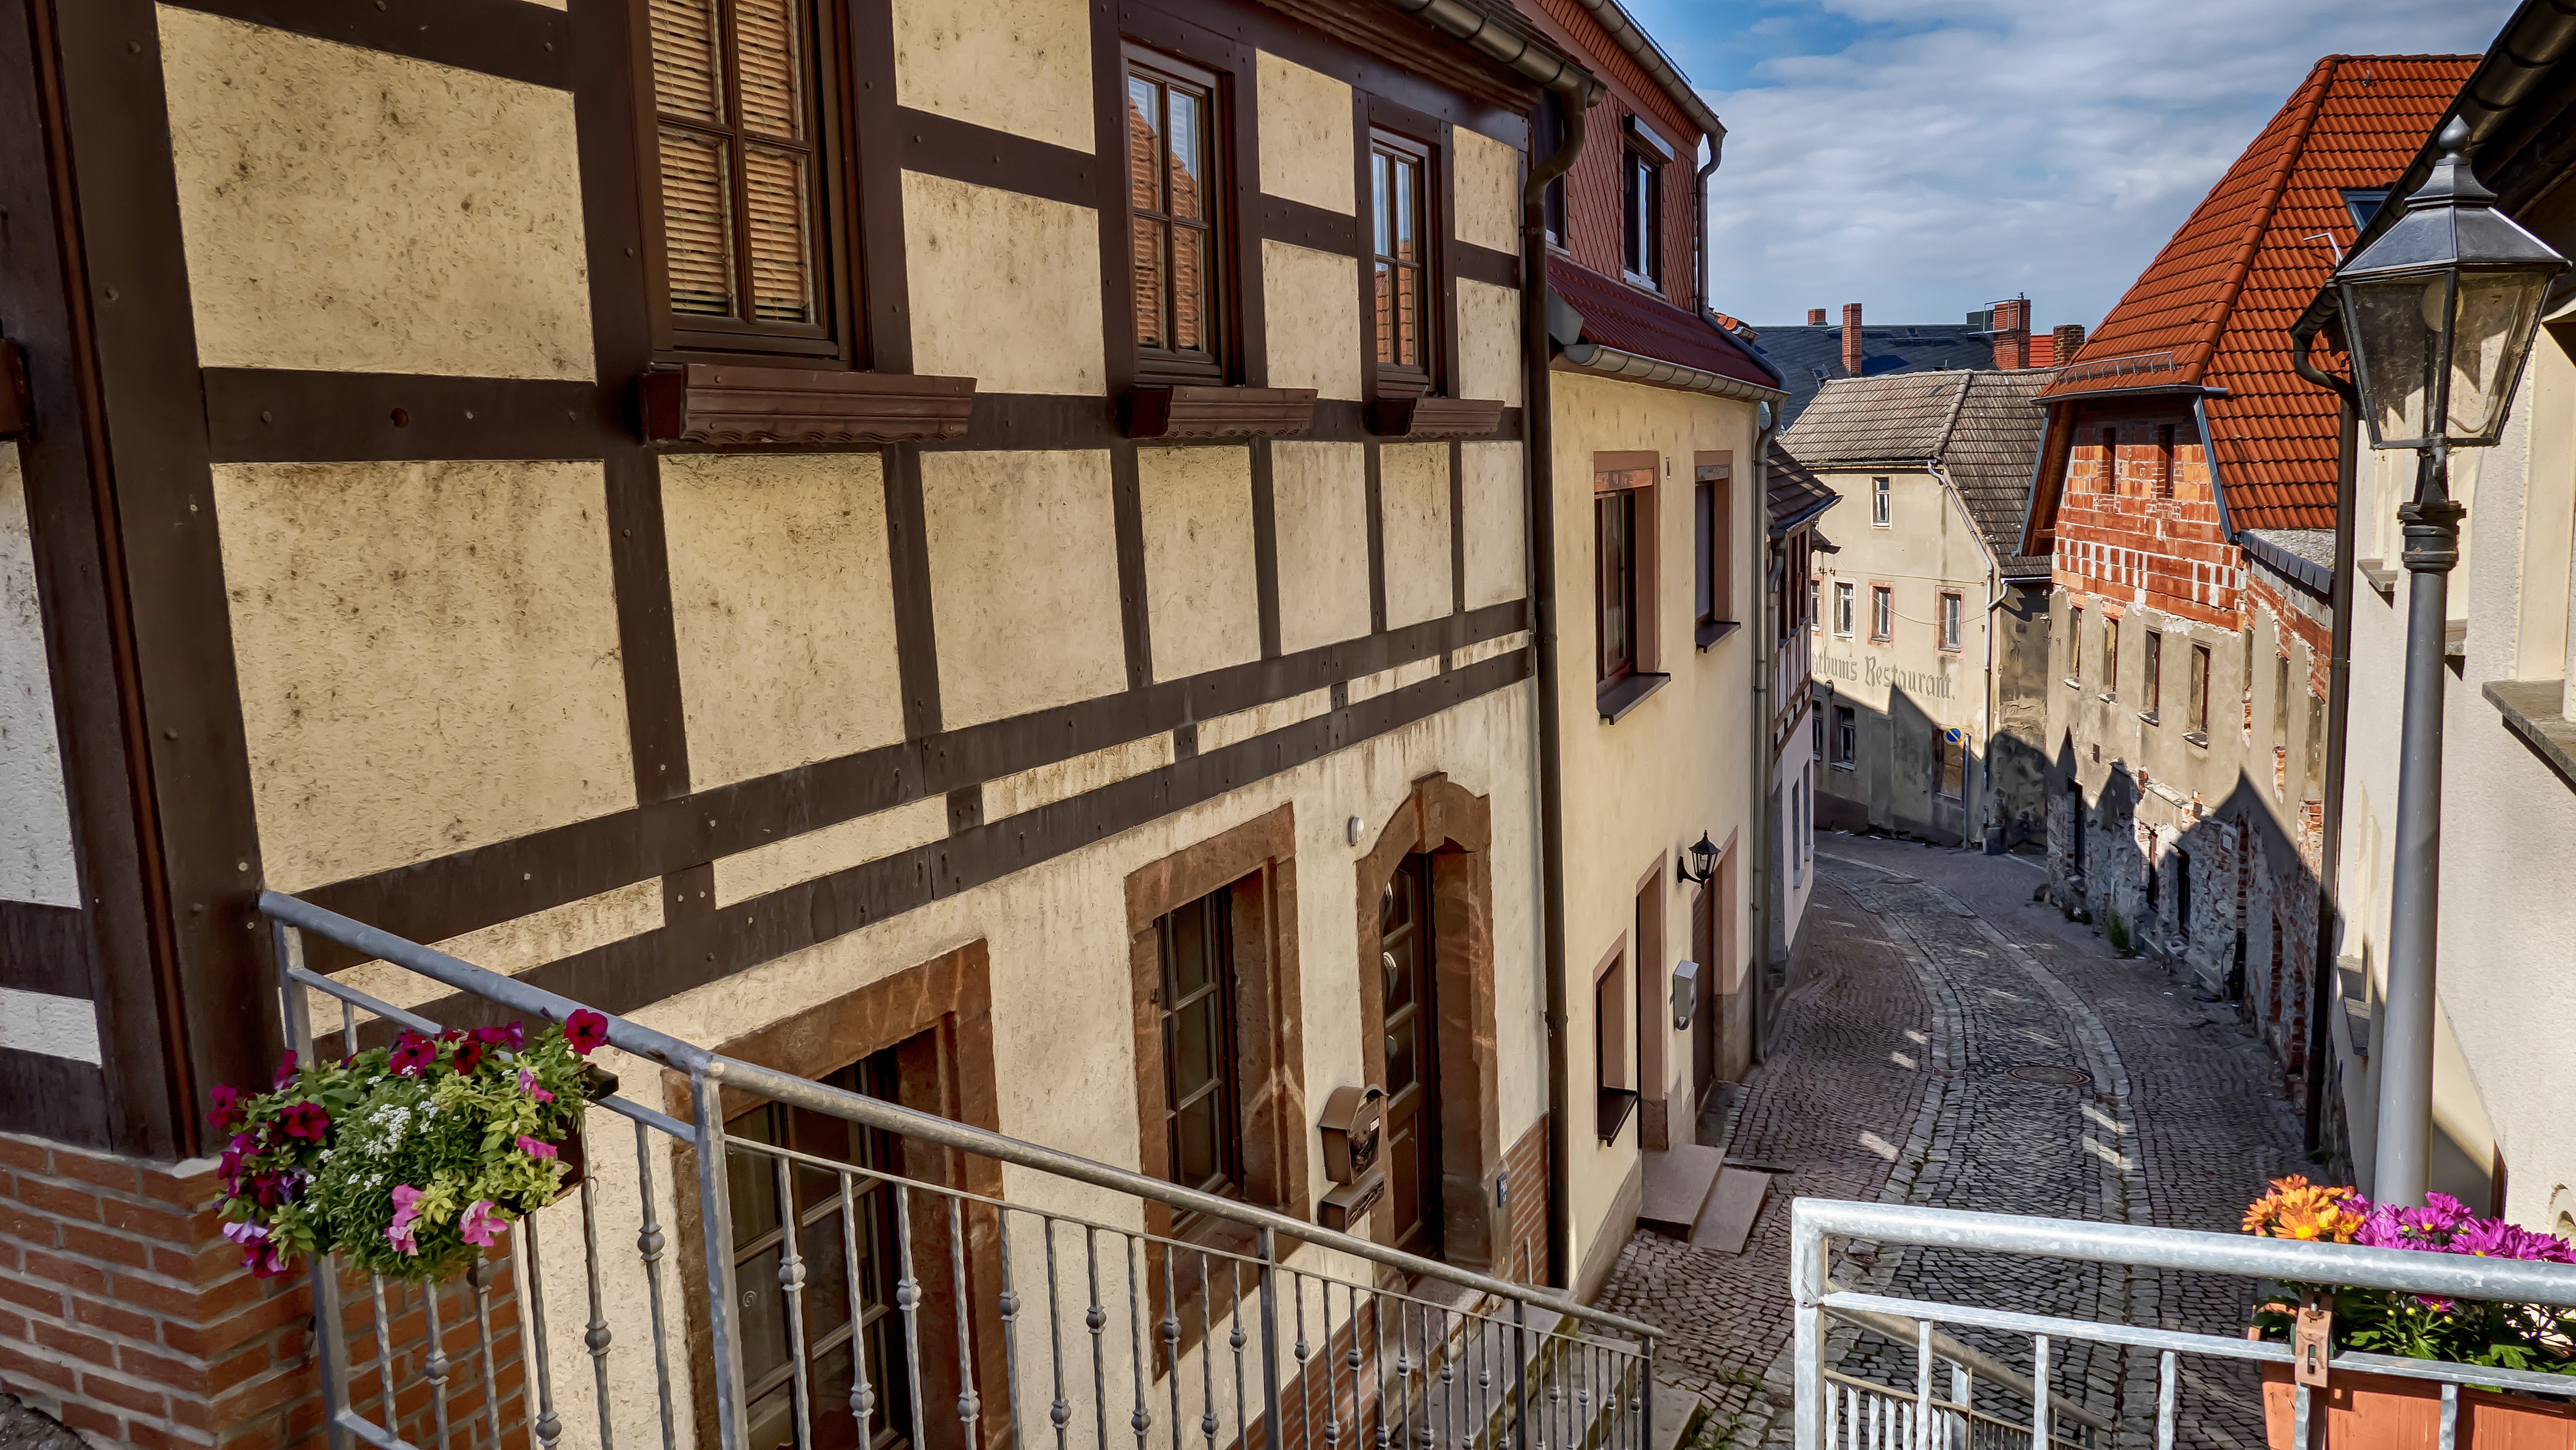
architecture, wood, house, town, alley, home, wall, narrow, village, balcony, cottage, romantic, facade, streets, historical, neighbourhood, urban area, alley of levels of, outdoor structure